Ricardo Santos (footballer, born 1995)

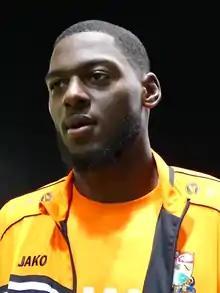
Santos playing for Barnet in 2019

Ricardo Alexandre Almeida Santos (born 18 June 1995) is a professional footballer who plays as a centre-back for club Swansea City. Born in Portugal, he represents the Cape Verde national team.